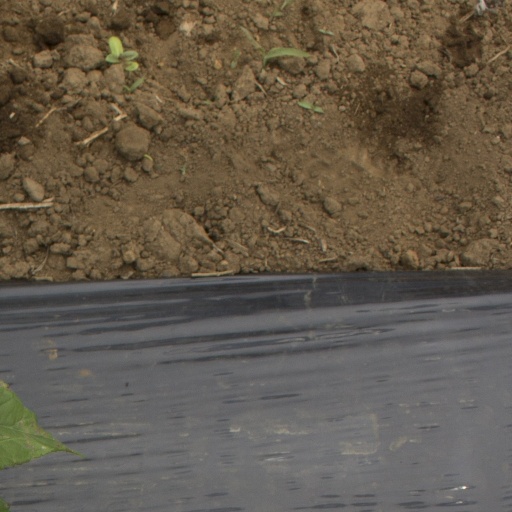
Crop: Jerusalem artichoke